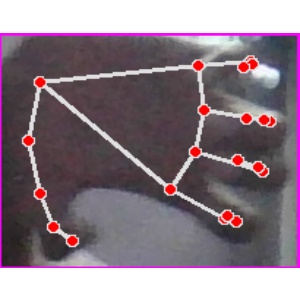
अक्षर: त